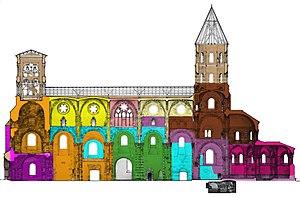
Chronologie du chantier - Fabien VIvier(légende attachée au plan de dessous)
La basilique Saint-Julien est une basilique dite de style roman auvergnat située à Brioude, dans le département français de la Haute-Loire en région Auvergne-Rhône-Alpes. Classée en tant que monument historique en 1840, la basilique possède trois étoiles au Guide vert de Michelin depuis 2017.